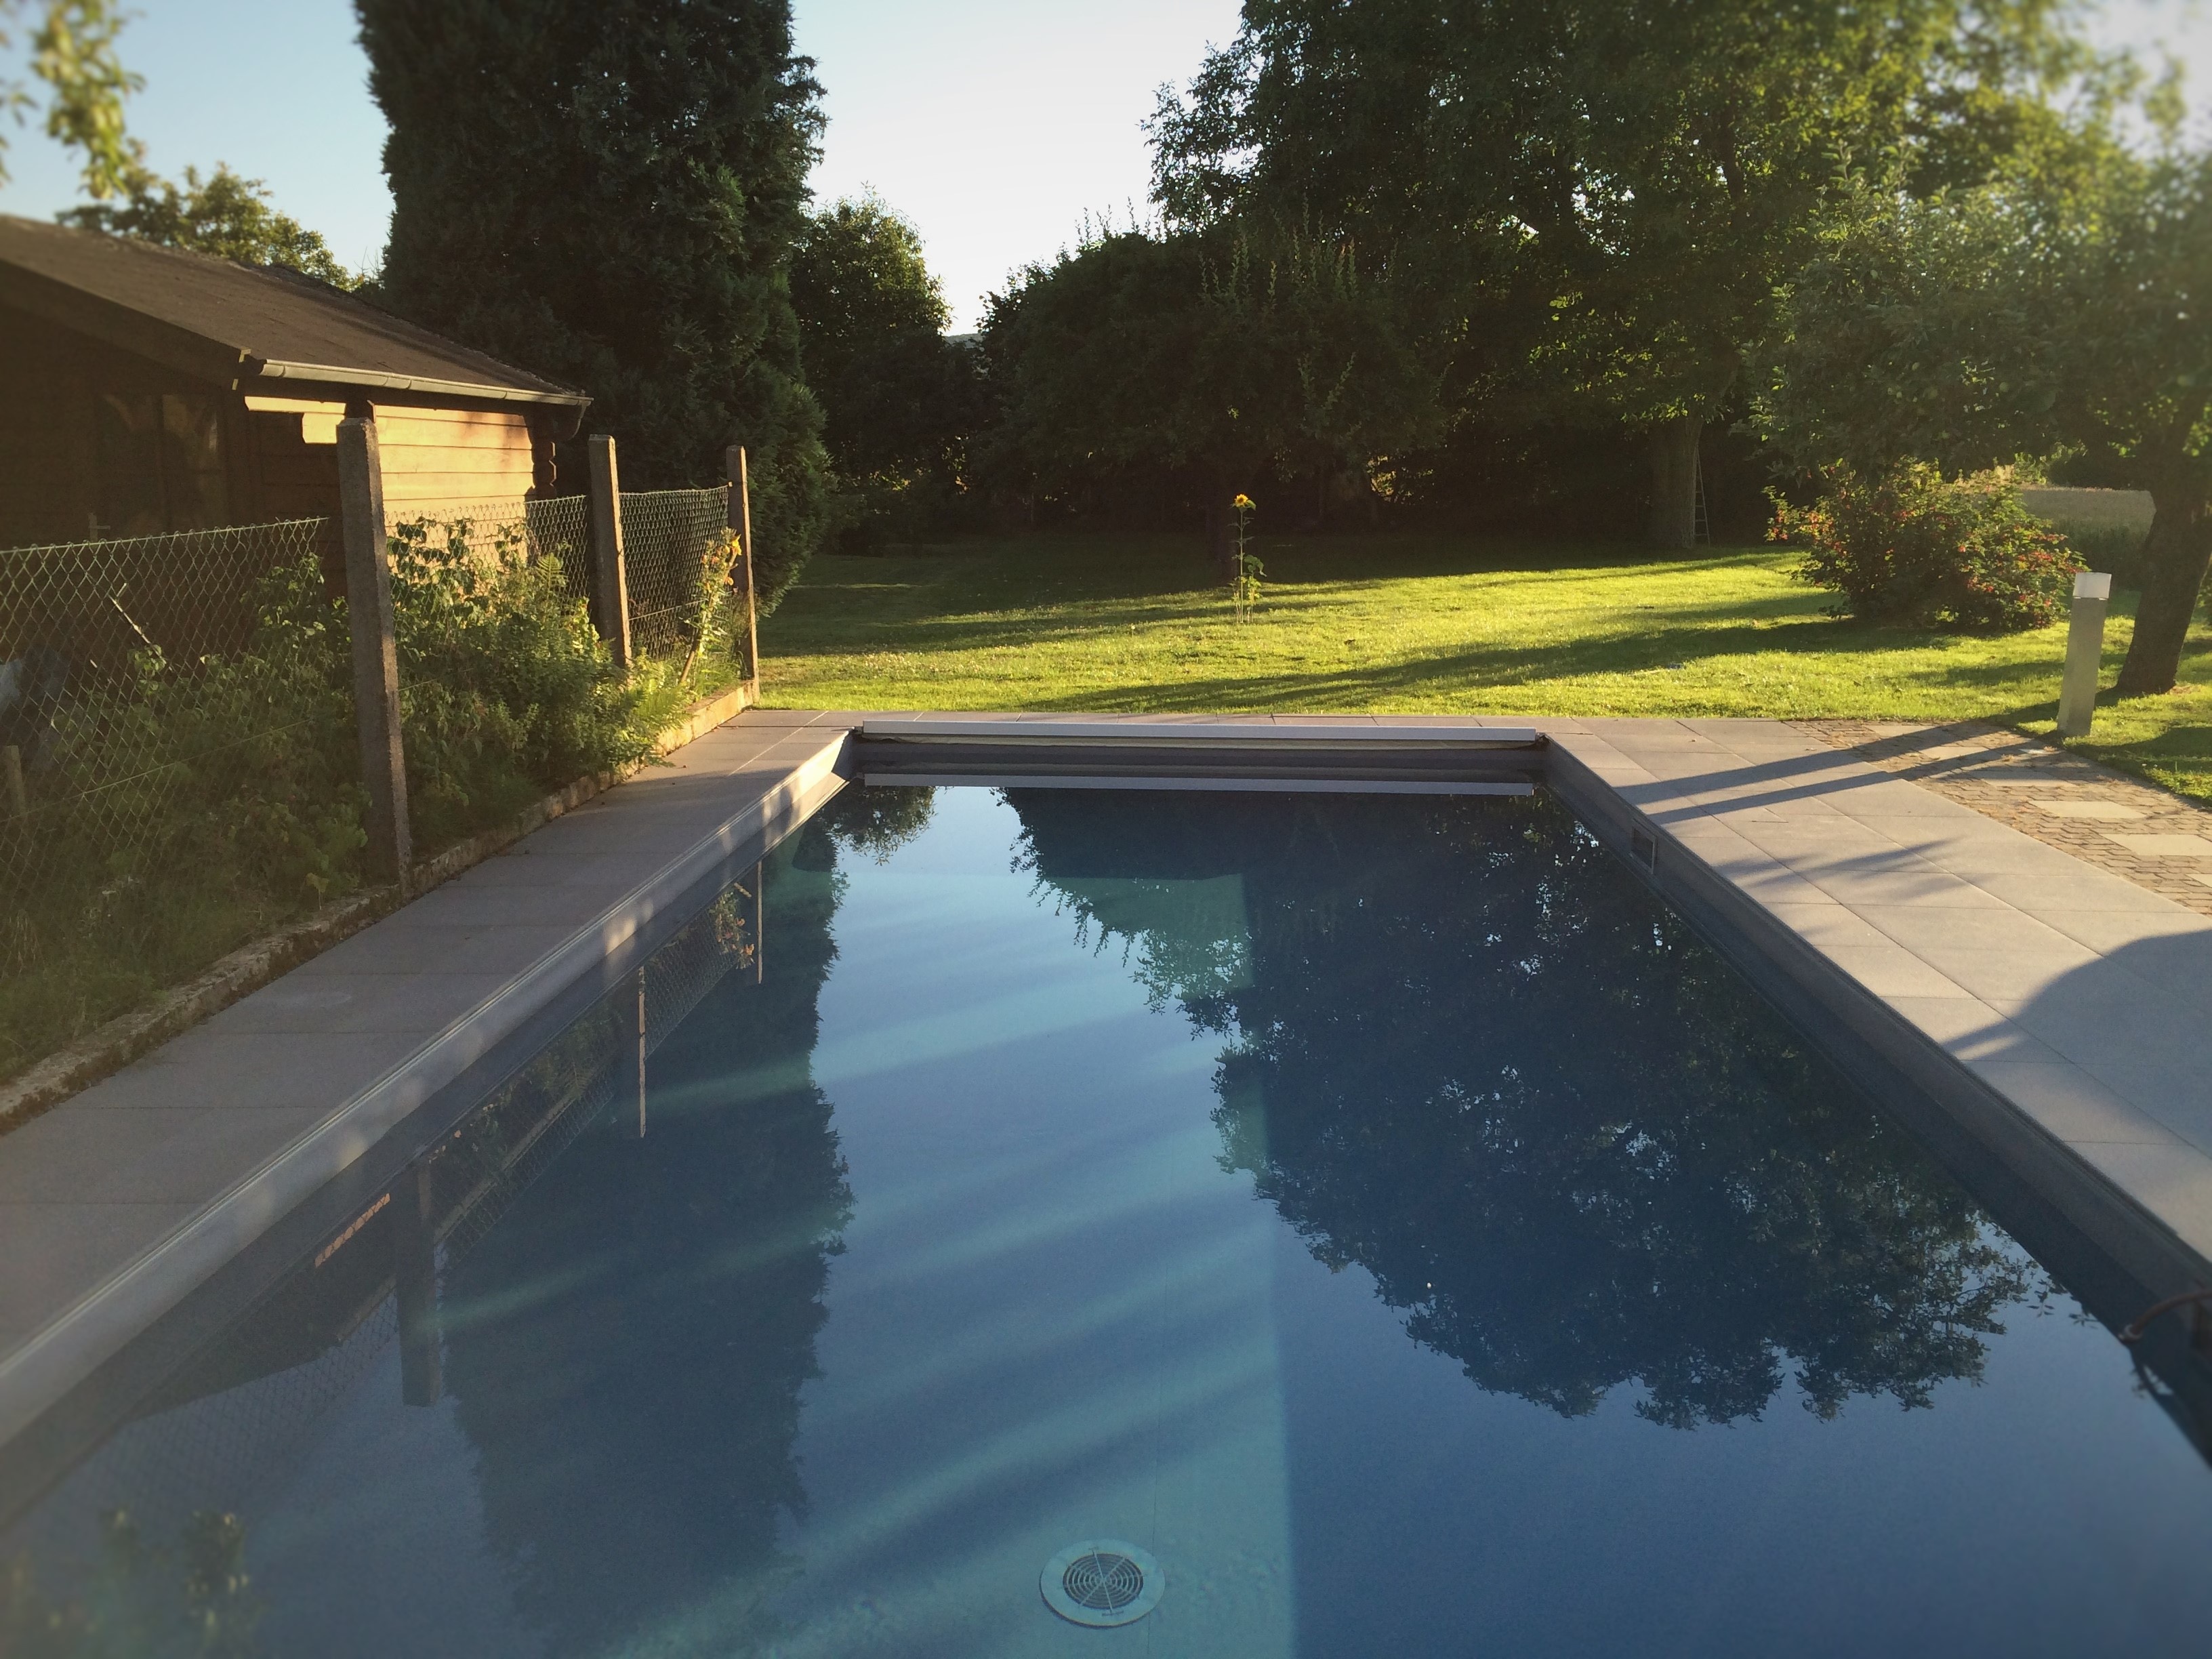
reflection, swimming pool, backyard, waterway, estate, reflecting pool